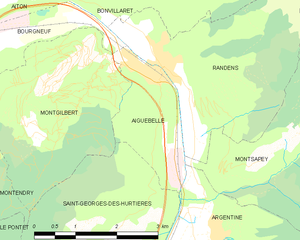
Carte des communes françaises